Music of Sussex

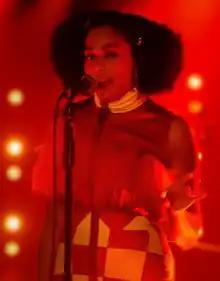
Celeste in 2019

The 21st century saw an increase in popular bands from Sussex, and Brighton in particular, as well as seeing the formation of the Brighton Institute of Modern Music, in collaboration with the University of Sussex. Popular artists include Ed Harcourt, whose 2001 album "Here Be Monsters" was nominated for a Mercury Prize, British Sea Power (nominated for a Mercury Prize for "Do You Like Rock Music?"), The Go! Team (nominated for a Mercury Prize for "Thunder, Lightning, Strike"), The Kooks, The Electric Soft Parade (nominated for a Mercury Prize for "Holes in the Wall"), The Ordinary Boys, The Pipettes, Brakes, Architects, Blood Red Shoes and Dead Swans. Keane's 2004 debut album "Hopes and Fears" won a Brit Award and a Mercury Prize nomination, and went to number one in the UK album chart. Keane's follow up albums "Under The Iron Sea" and "Perfect Symmetry" also rose to the top of the UK album chart. 2004 saw Brett Anderson reunite with ex-Suede bandmate Bernard Butler in The Tears. The band was short-lived, disbanding in 2006, after the critically acclaimed debut album "Here Come The Tears". 2004 also saw Haywards Heath-born singer-songwriter, Natasha Bedingfield's debut album "Unwritten" as well as the single "These Words" both reach number one in the UK charts. The 2005 Mercury Music Prize winner Antony Hegarty, whose band Antony and the Johnsons won with "I Am a Bird Now" was born and grew up in Chichester. In 2002, Brighton-based Norman Cook (aka Fatboy Slim) held a concert on Brighton beach, attended by 250,000. Since 2006, Brighton has been home to a major festival of new music, The Great Escape Festival. The Kooks' second album, "Konk" reached number one in the UK album chart in 2008.